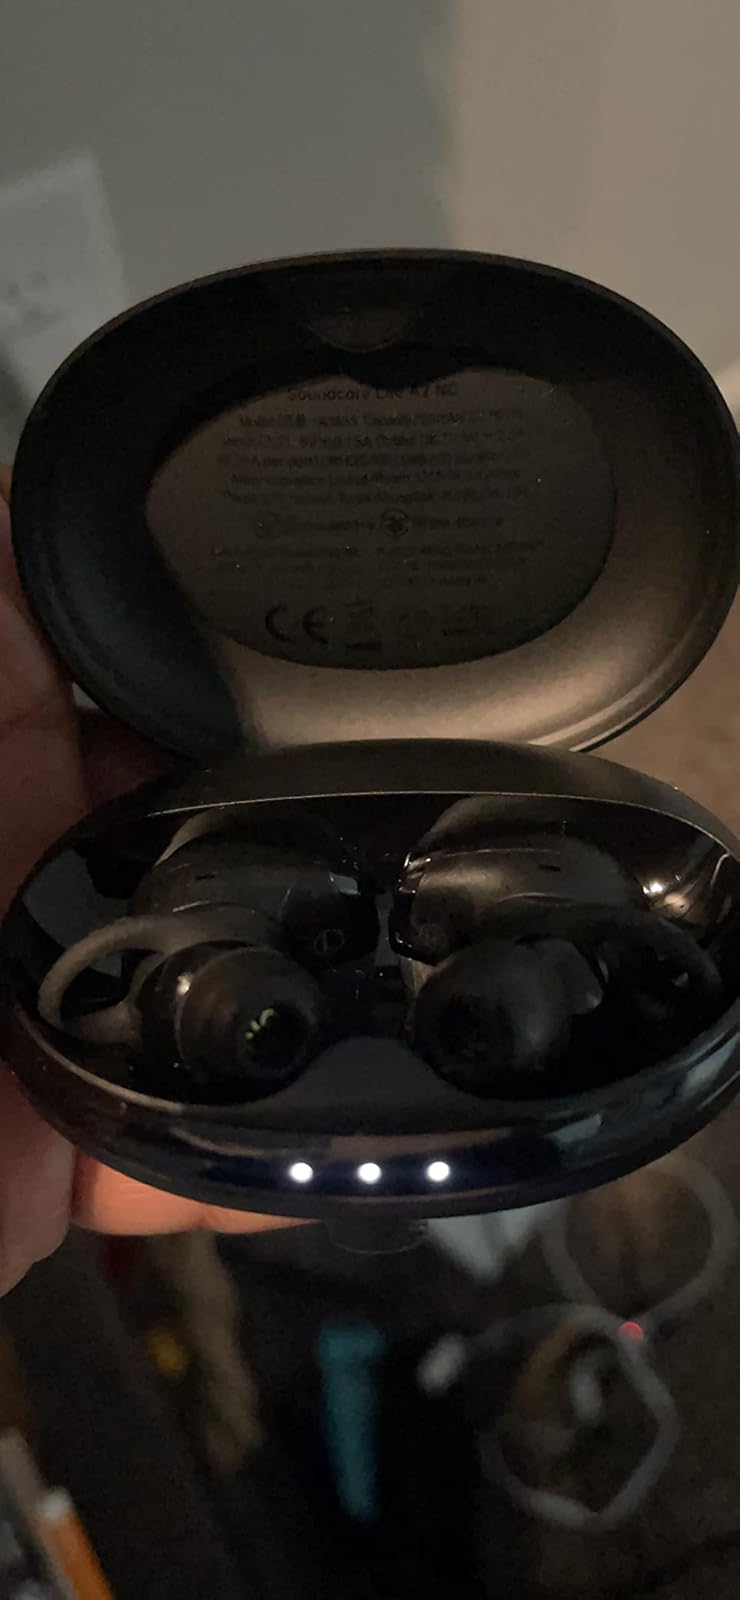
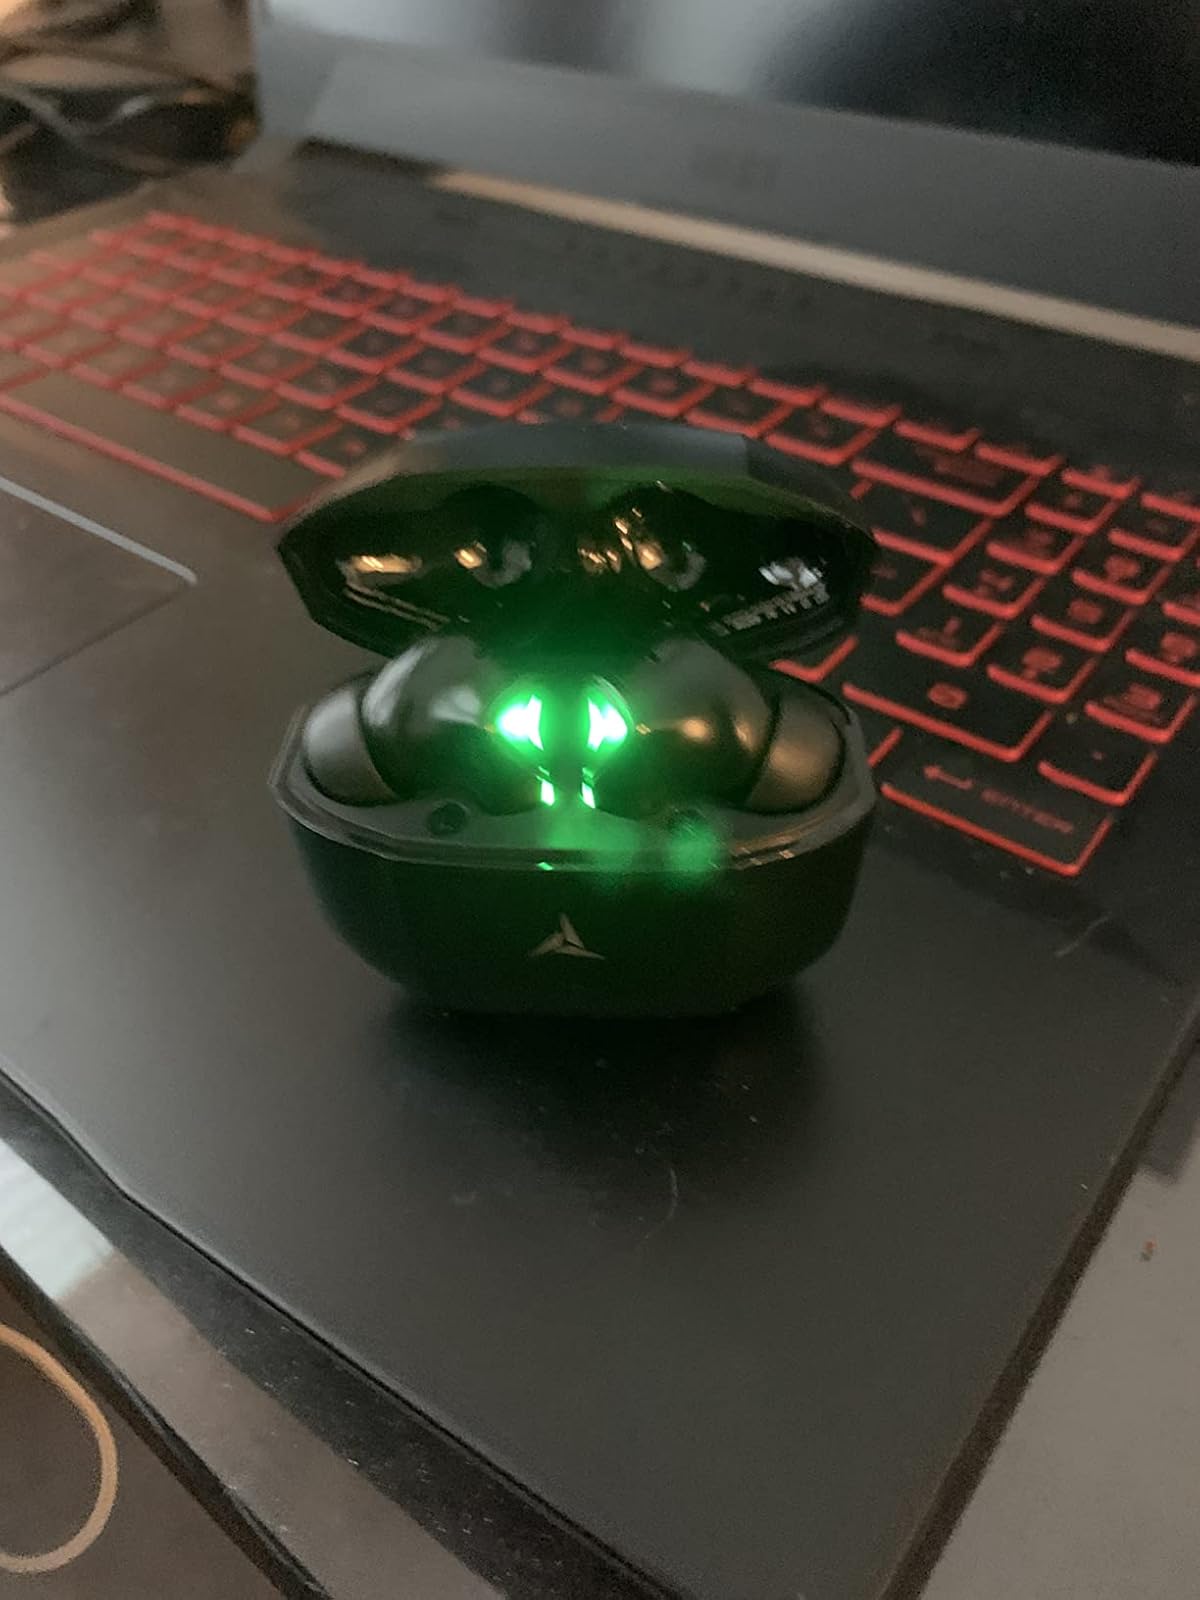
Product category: earbuds
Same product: no